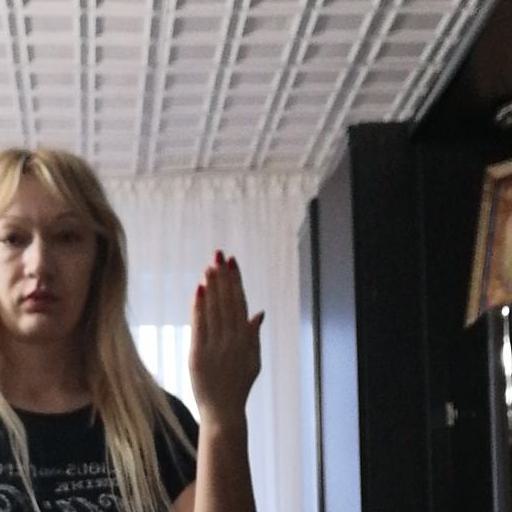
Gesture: stop_inverted